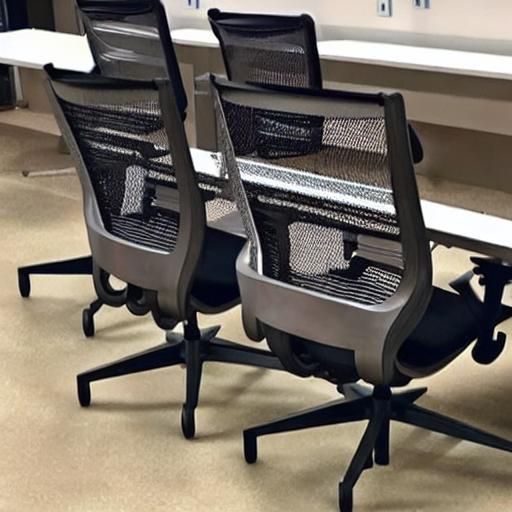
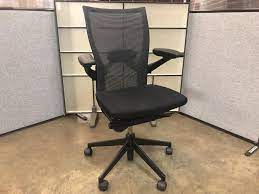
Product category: items_chair
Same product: no